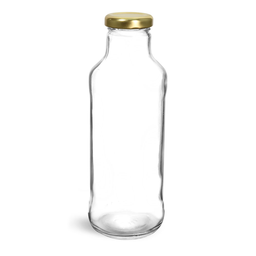
Label: glass